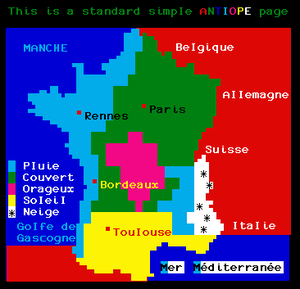
Antiope est l'acronyme de Acquisition numérique et télévisualisation d'images organisées en pages d'écriture. Système français de télétexte et Vidéotex utilisé en télédiffusion dans les années 1980. Ce système de transmission de données numériques exploite les lignes invisibles du signal de télévision retransmis en analogique. Il a principalement été associé au standard Sécam.